Farmers' suicides in India

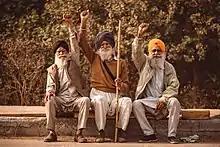
Three protesters during the India Farmer Protests.

In 2008, a report published by the International Food Policy Research Institute, an agriculture policy think tank formed to promote the adoption of innovations in agricultural technology, based in Washington, D.C., noted that there was an absence of data relating to "numbers on the actual share of farmers committing suicide who cultivated cotton, let alone Bt cotton." In order to evaluate the "possible (and hypothetical)" existence of a connection the study employed a "second-best" assessment of evidence relating to farmer suicides firstly, and to the effects of Bt cotton secondly. The analysis revealed that there was no "clear general relationship between Bt cotton and farmer suicides" but also stated that it could not reject the "potential role of Bt cotton varieties in the observed discrete increase in farmer suicides in certain states and years, especially during the peak of 2004 in Andhra Pradesh and Maharashtra." The report also noted that farmer suicides predate the official commercial introduction of Bt cotton by Monsanto Mahyco in 2002 (and its unofficial introduction by Navbharat Seeds in 2001) and that such suicides were a fairly constant portion of the overall national suicide rate since 1997. The report noted that while Bt cotton may have been a factor in specific suicides, the contribution was likely marginal compared to socio-economic factors. Elsewhere, Gruere et al. discuss the introduction and increase in use of Bt cotton in the state of Madhya Pradesh since 2002, and the observed drop in total suicides among that state's farmers in 2006. They then question whether the impact of the increase in use of Bt cotton on farmers suicide in Madhya Pradesh has been to improve or worsen the situation.